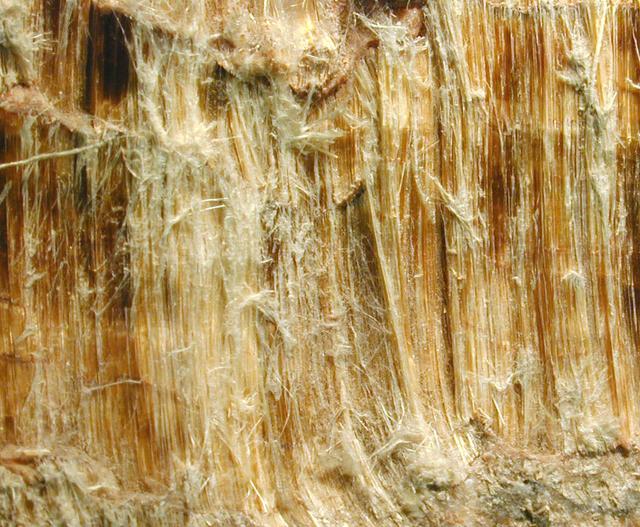
Texture: fibrous